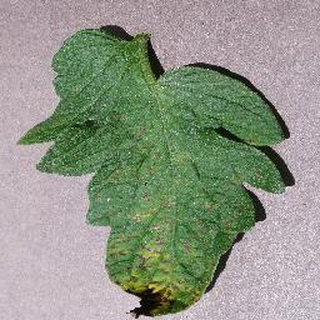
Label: tomato_septoria_leaf_spot